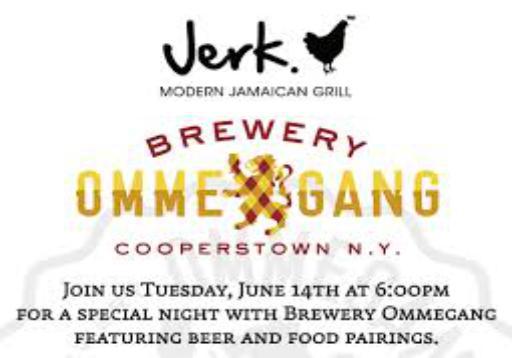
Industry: Food